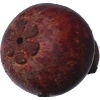
Label: mangostan